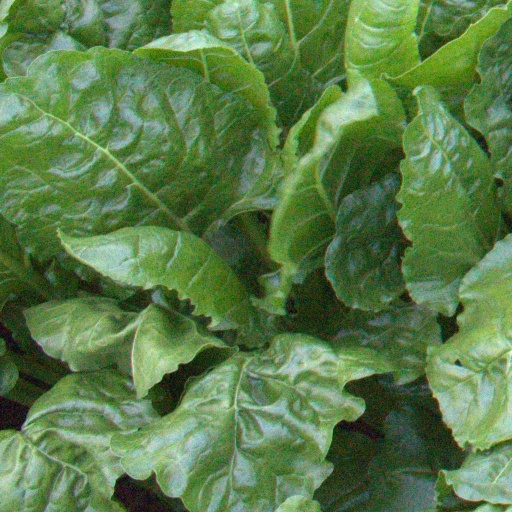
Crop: sugar beet